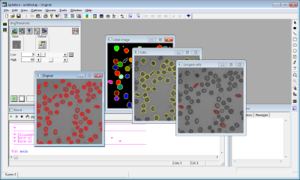
Ancienne interface graphique d'Aphelion (version 3.2)
Aphelion Imaging Software Suite est une suite logicielle qui comprend trois produits de base pour l'analyse d'image et le traitement d'images et un ensemble d'extensions.